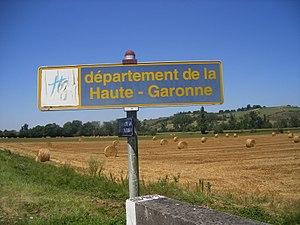
Le Born est une commune française située dans le sud-ouest de la France, dans le département de la Haute-Garonne, en région Occitanie. C'est la commune la plus au nord du département. Elle est située aux limites des départements de Tarn-et-Garonne et du Tarn, à proximité directe de Villemur-sur-Tarn, dans l'aire urbaine de Toulouse.